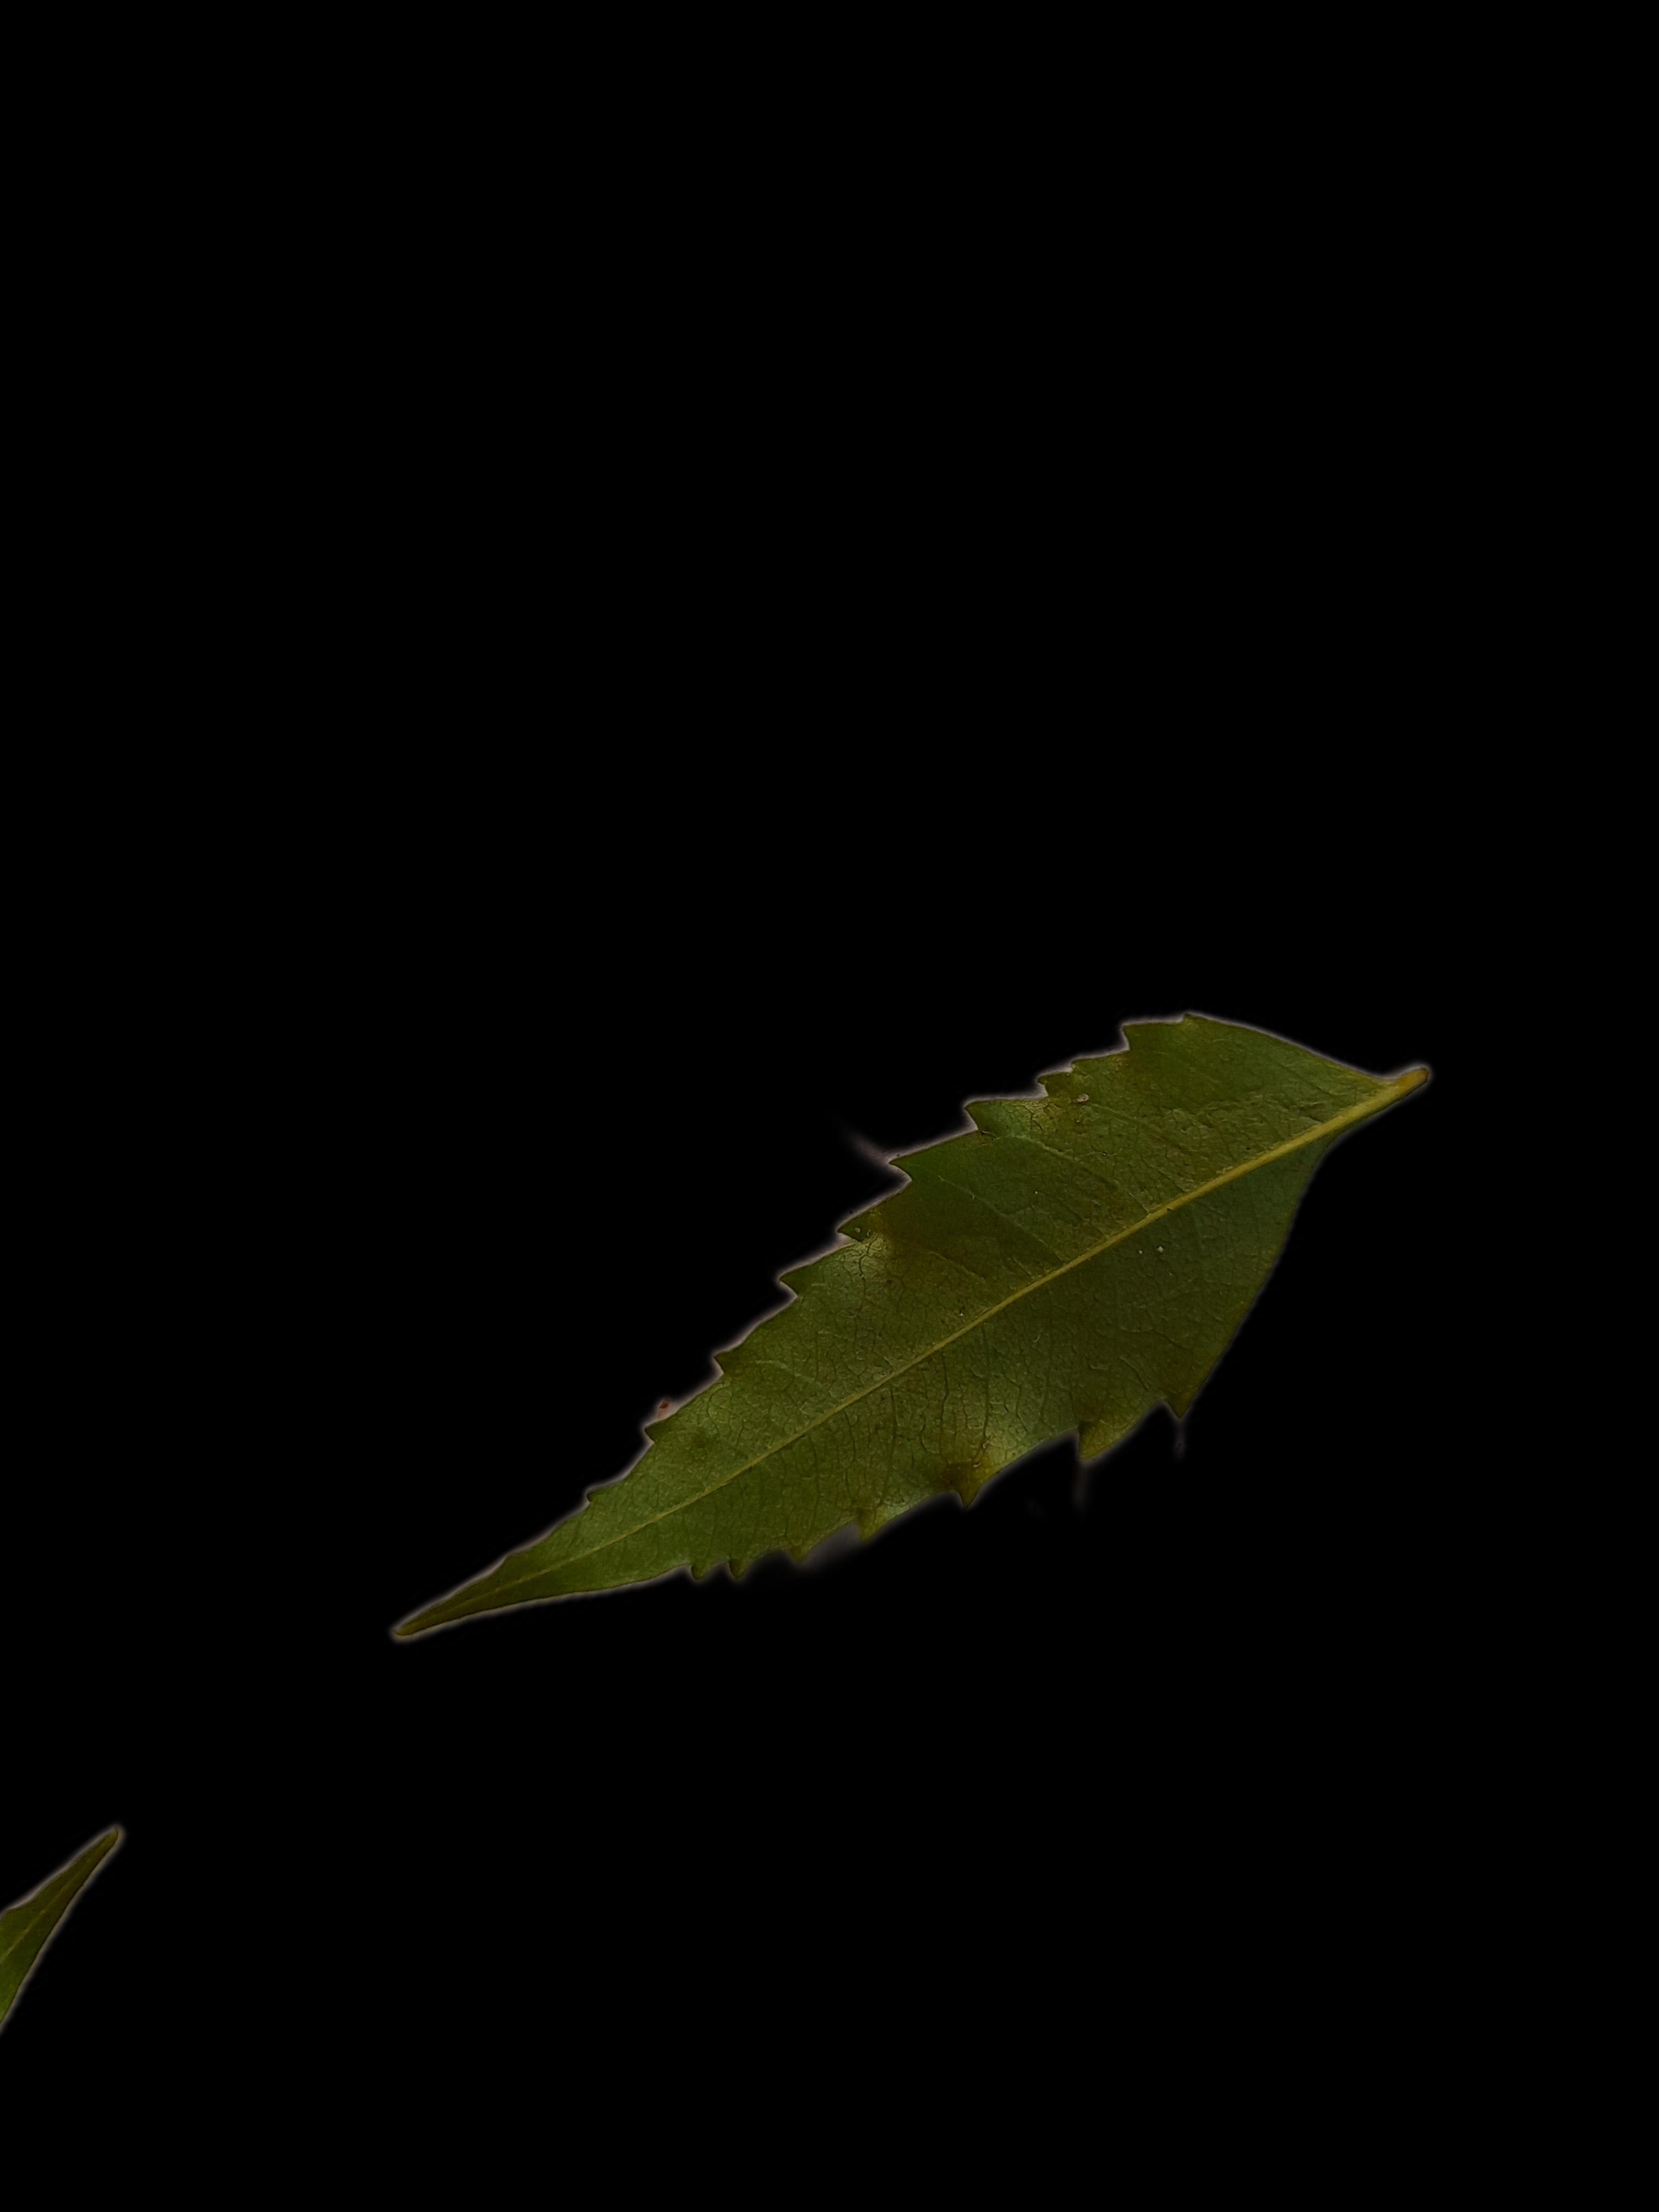
Plant: Neem